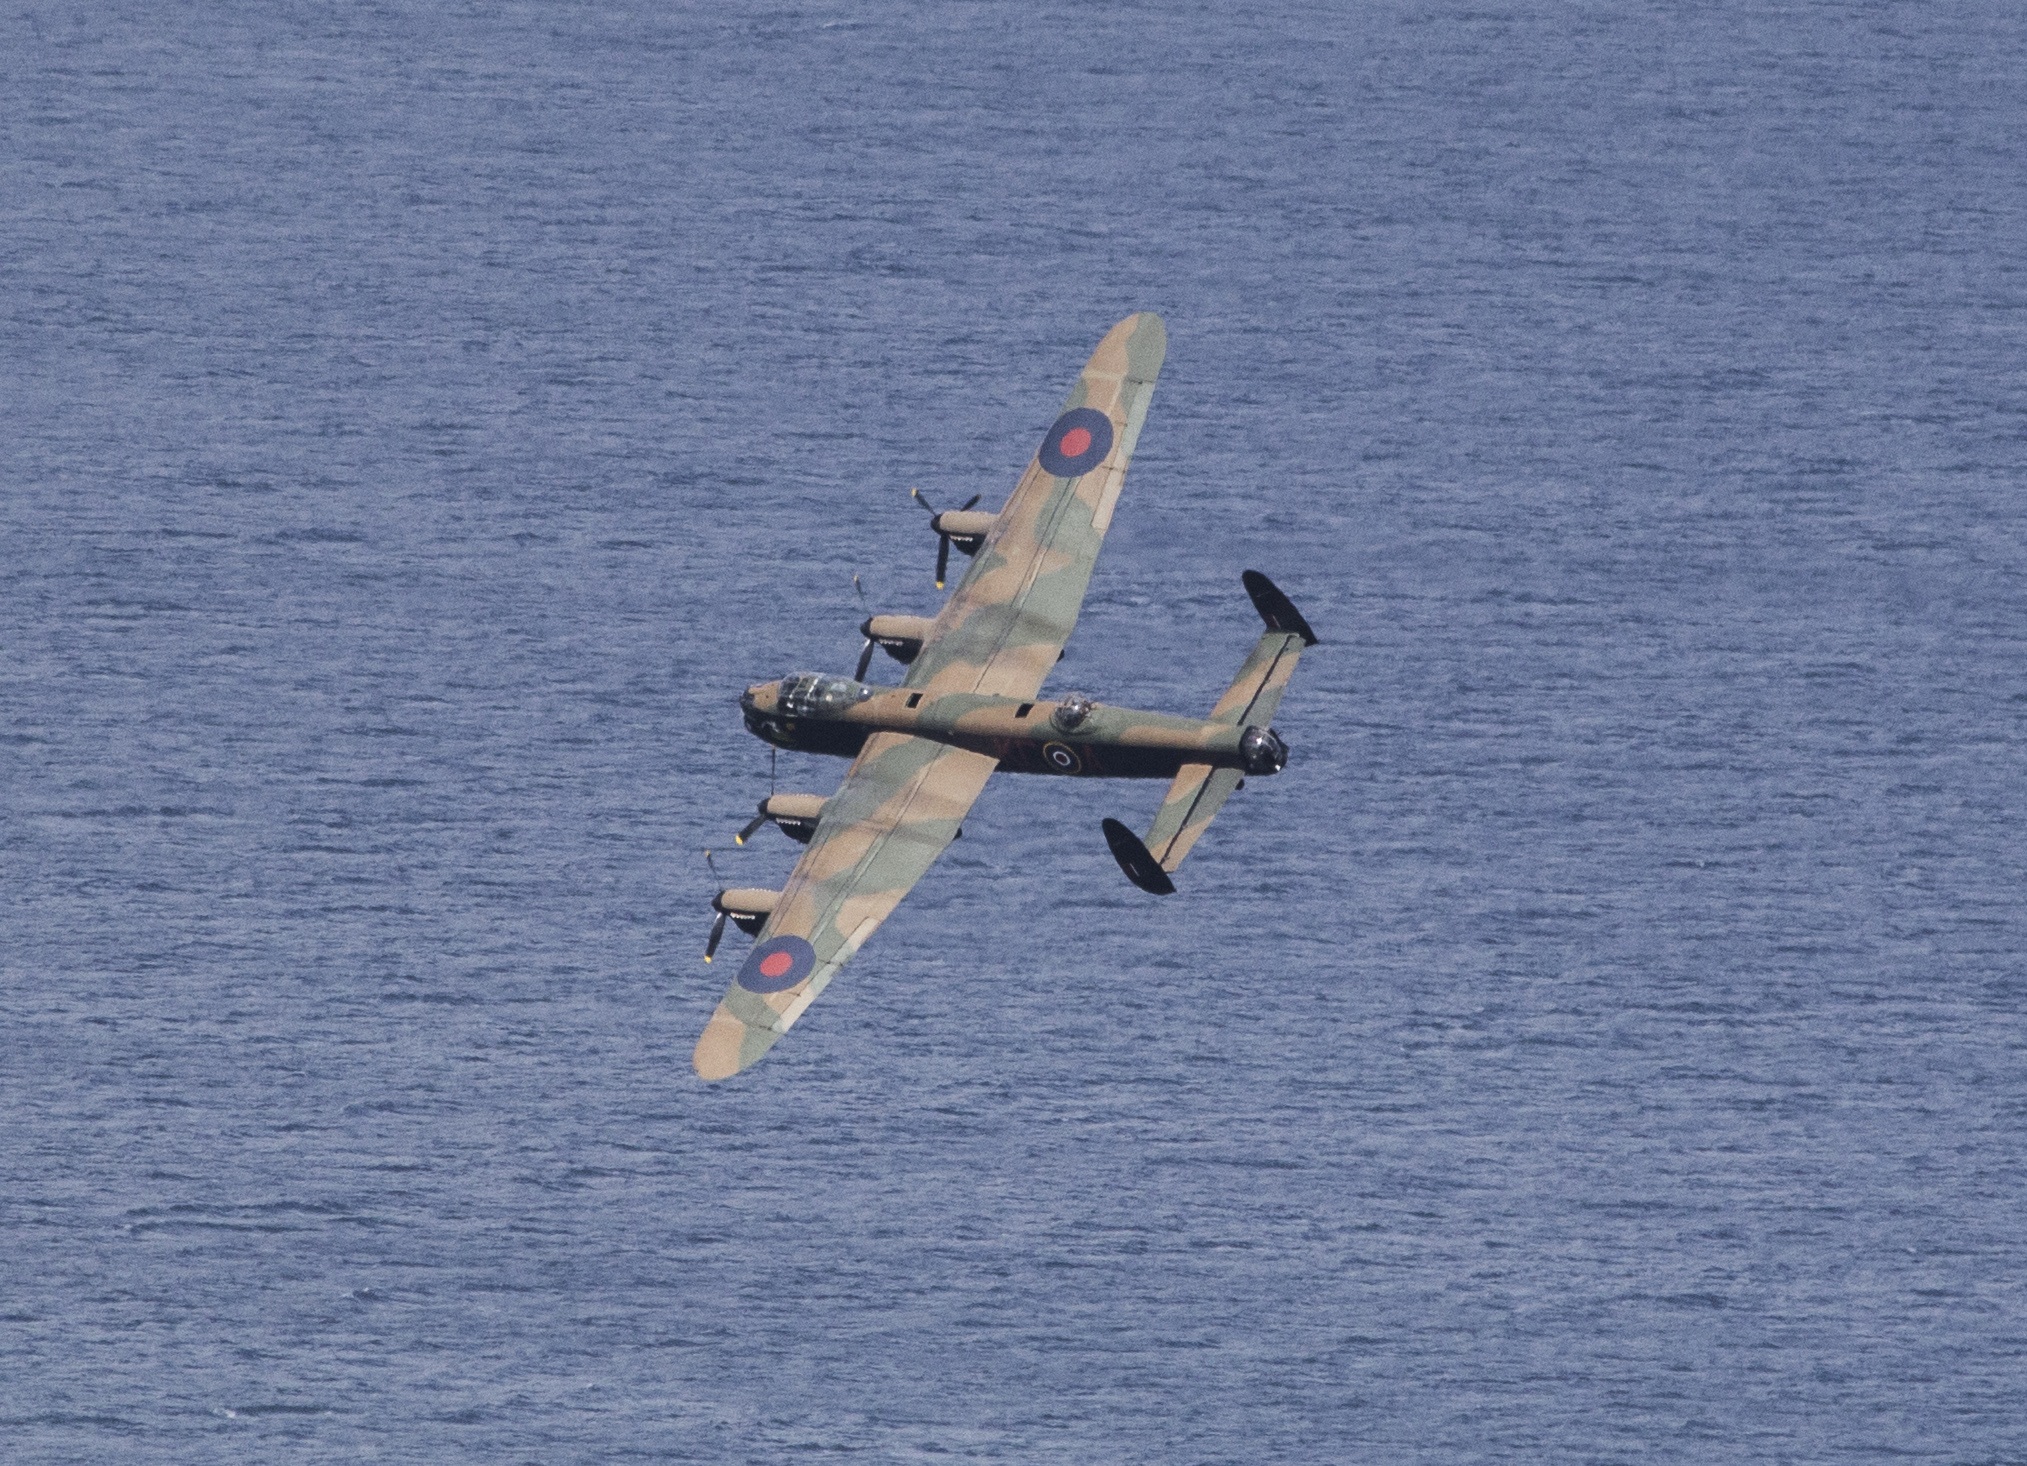
wing, flying, airplane, plane, aircraft, vehicle, aviation, show, display, lancaster, special, airshow, bomber, raf, seaplane, air show, air force, fighter aircraft, military aircraft, atmosphere of earth